Protist locomotion

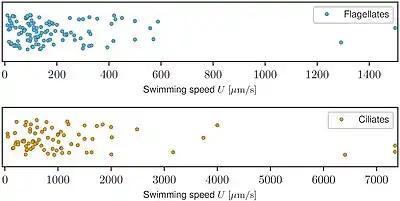

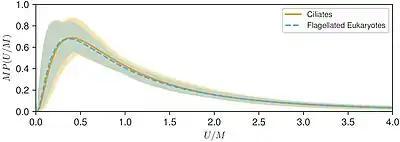
Swimming speeds were normalized by dividing them by their distribution median. The normalized distributions show remarkable similarity, both in the fitted curves and in the uncertainty of estimation.

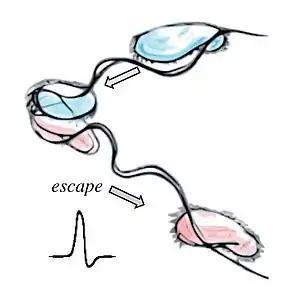
Ultrafast escape response and reversal of ciliary beating by action potential

In flagellate algae, abrupt changes in light intensity or intense photic stimuli induce rapid flagellar reversal and transient backward swimming. In green algae, this action may be mediated by the contractile root fibre which alters the angle between basal bodies. Cells can also react at speed to unexpected mechanical stimuli. All-or-none contractions in the stalked ciliate "Vorticella" can occur at rates of 8 cm/s. In some species of heliozoa, axopods can completely retract within 20 ms in order to draw in trapped prey for phagocytosis.